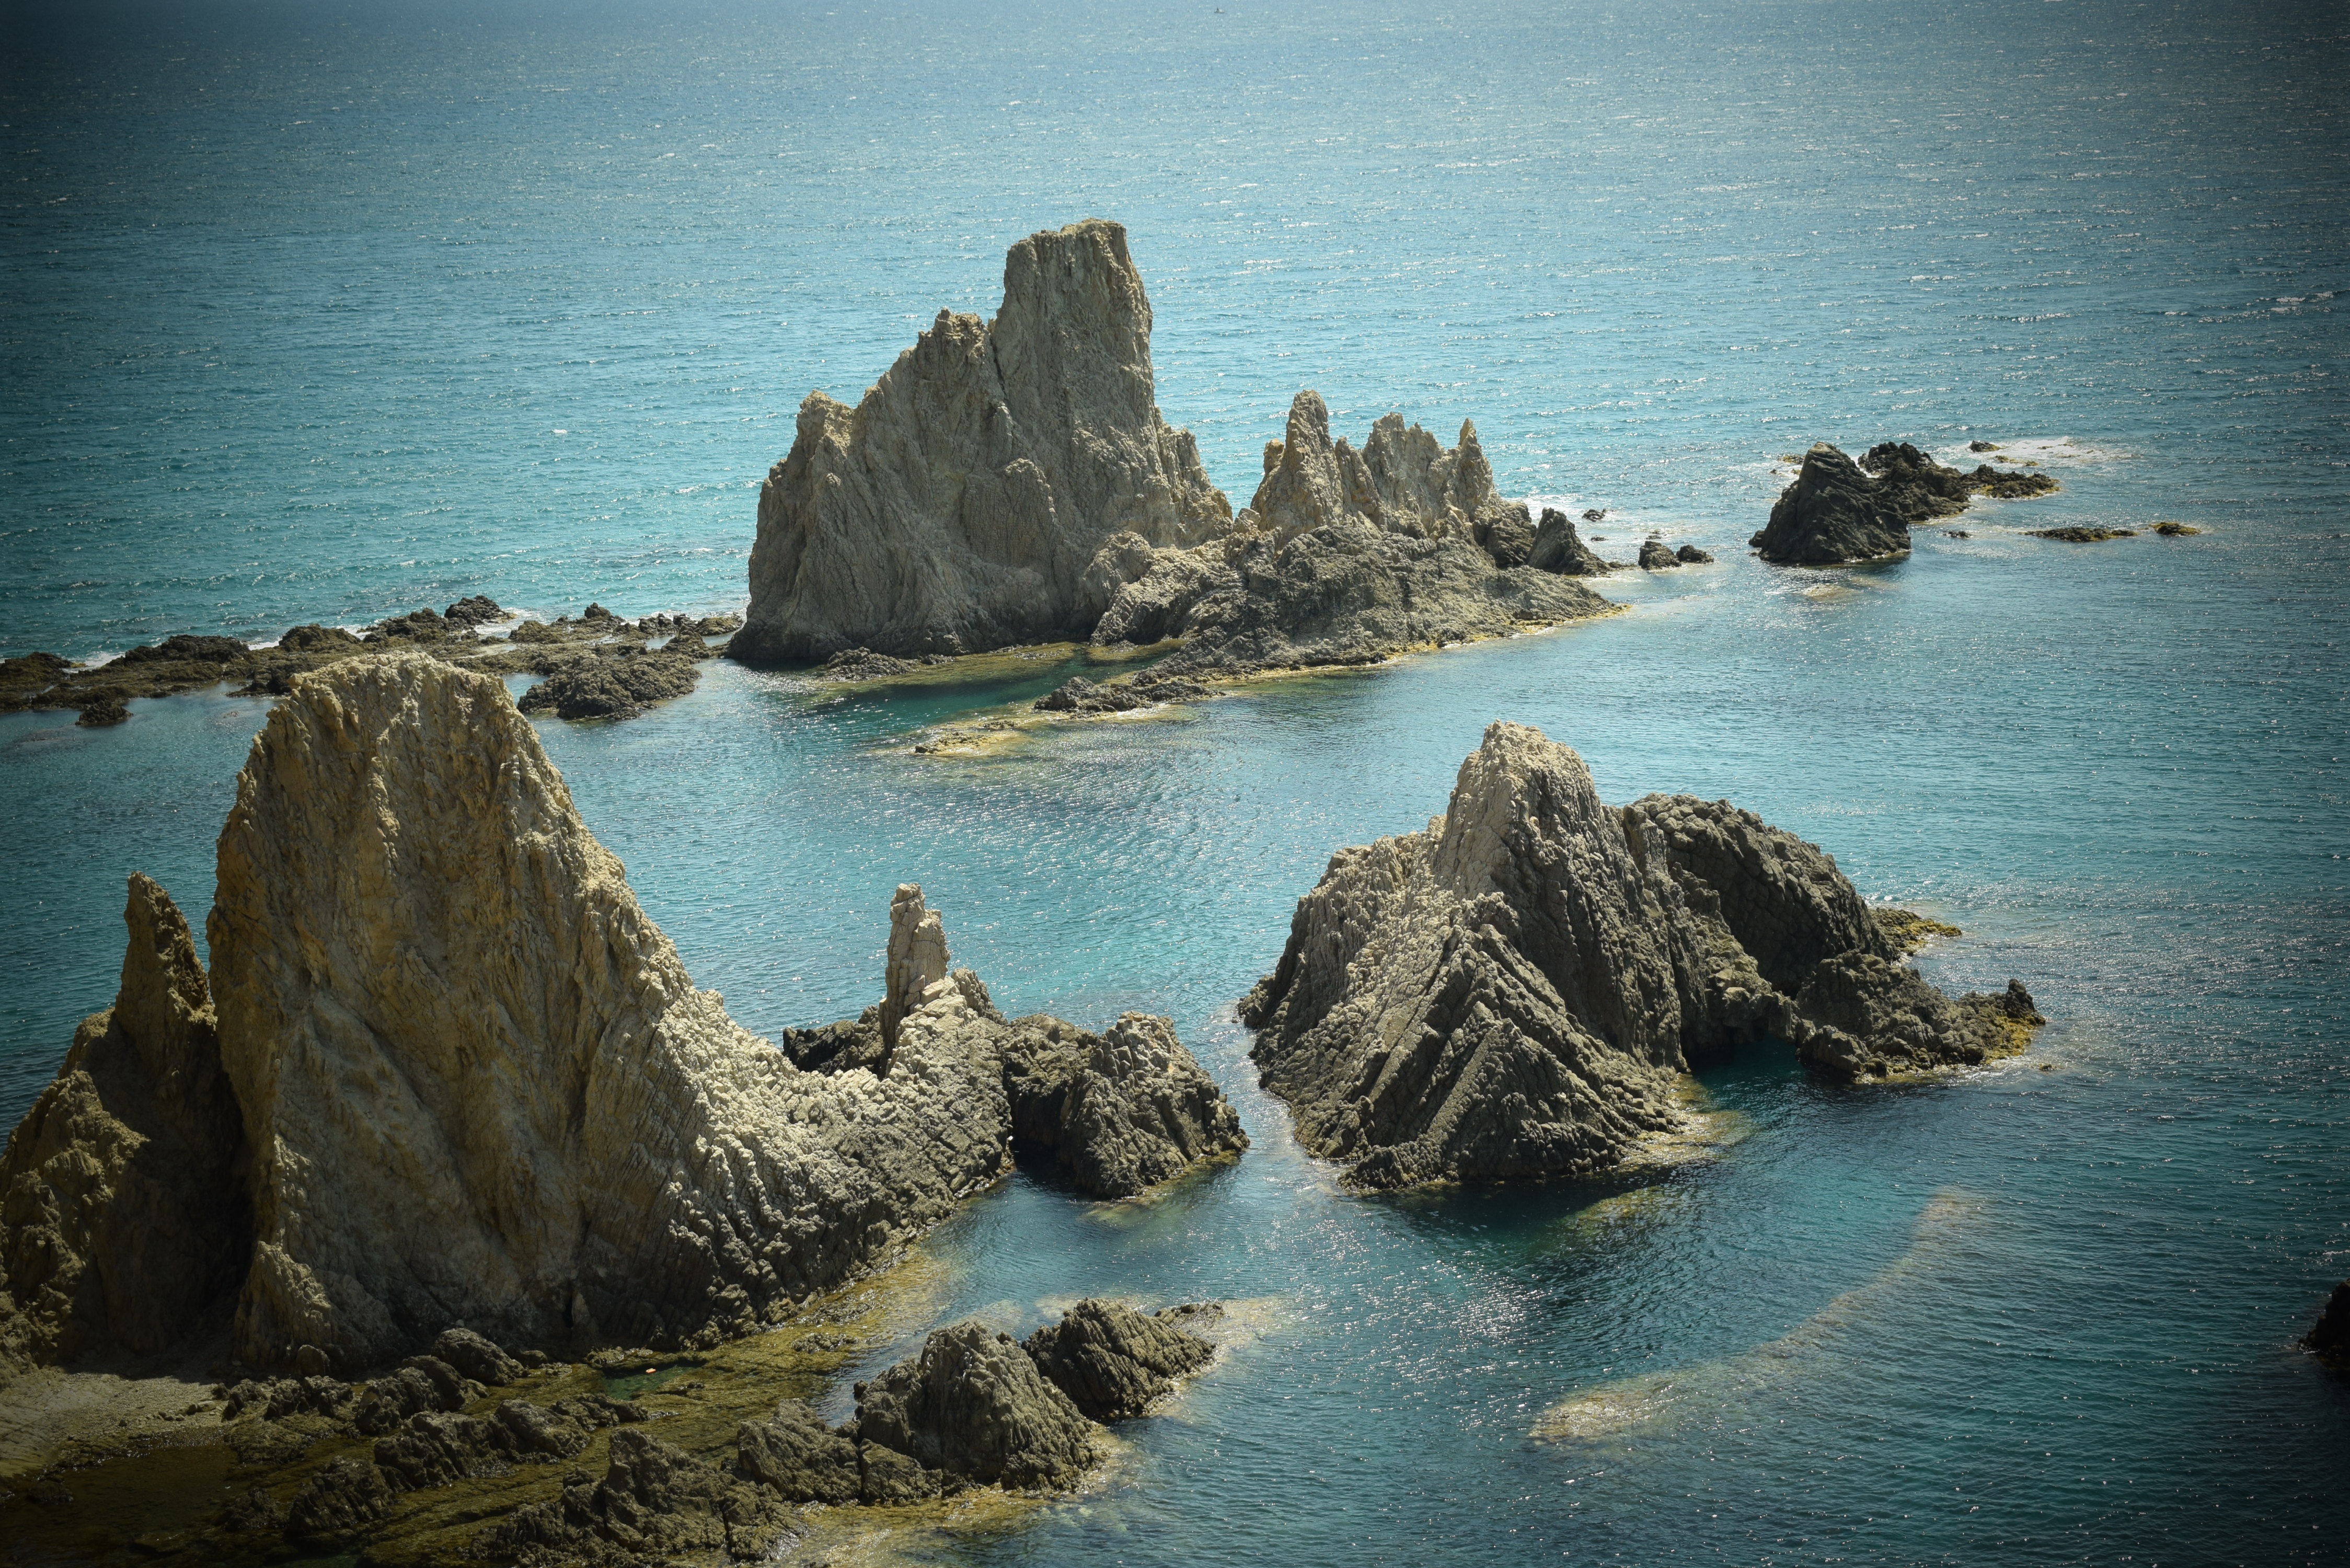
beach, landscape, sea, coast, water, nature, sand, rock, ocean, horizon, cloud, sun, shore, wave, formation, cliff, cove, reflection, mediterranean, bay, blue, freedom, stack, terrain, material, body of water, reef, rocks, spain, costa, gata, almeria, cape, islet, landform, pact, geographical feature, wind wave